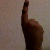
The image shows a hand gesture representing the number 1 in Indian Sign Language.